Re'eh

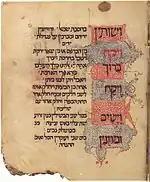
A page from the Kaufmann Haggadah

Julius Wellhausen conceived of early Israelite religion as linked to nature's annual cycle and believed that Scripture only later connected the festivals to historical events like the Exodus from Egypt. Kugel reported that modern scholars generally agreed that Passover reflects two originally separate holidays arising out of the annual harvest cycle. One festival involved the sacrificing and eating of an animal from the flock, the "pesa" sacrifice, which arose among shepherds who sacrificed in the light of the full moon of the month that marked the vernal equinox and the end of winter (as directed in Exodus 12:6) to bring divine favor for a safe and prosperous summer for the rest of the flock. The shepherds slaughtered the animal at home, as the rite also stipulated that some of the animal's blood be daubed on the doorposts and lintel of the house (as directed in Exodus 12:7) to ward off evil. The rite prescribed that no bone be broken (as directed in Exodus 12:46) so as not to bring evil on the flock from which the sacrifice came. Scholars suggest that the name "pesa" derived from the verb that means "hop" (as in 1 Kings 18:21 and 26) and theorize that the holiday may originally have involved some sort of ritual "hopping." A second festival—the Festival of Unleavened Bread—involved farmers eating unleavened barley bread for seven days when the winter's barley crop had reached maturity and was ready for harvest. Farmers observed this festival with a trip to a local sanctuary (as in Exodus 23:17 and 34:23). Modern scholars believe that the absence of yeast in the bread indicated purity (as in Leviticus 2:11). The listing of festivals in Exodus 23:14–17 and 34:18–23 appear to provide evidence for the independent existence of the Festival of Unleavened Bread. Modern scholars suggest that the farmers’ Festival of Unleavened Bread and the shepherds’ Passover later merged into a single festival, Passover moved from the home to the Temple, and the combined festival was explicitly connected to the Exodus (as in Deuteronomy 16:1–4).